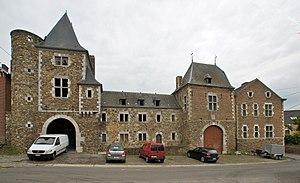
Dalhem (Neufchâteau (Dalhem)), Belgique: Château
Neufchâteau est une section de la commune belge de Dalhem située en Région wallonne dans la province de Liège.